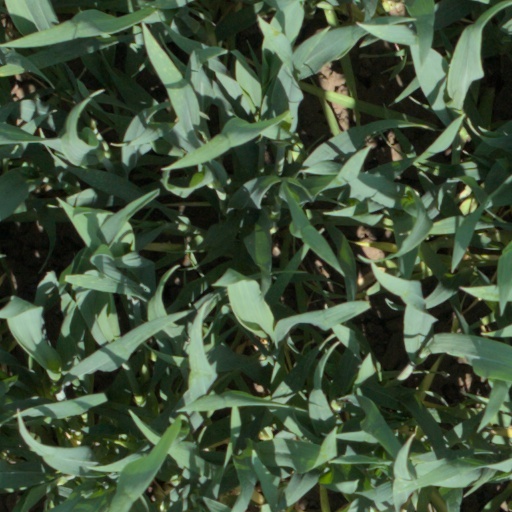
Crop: wheat